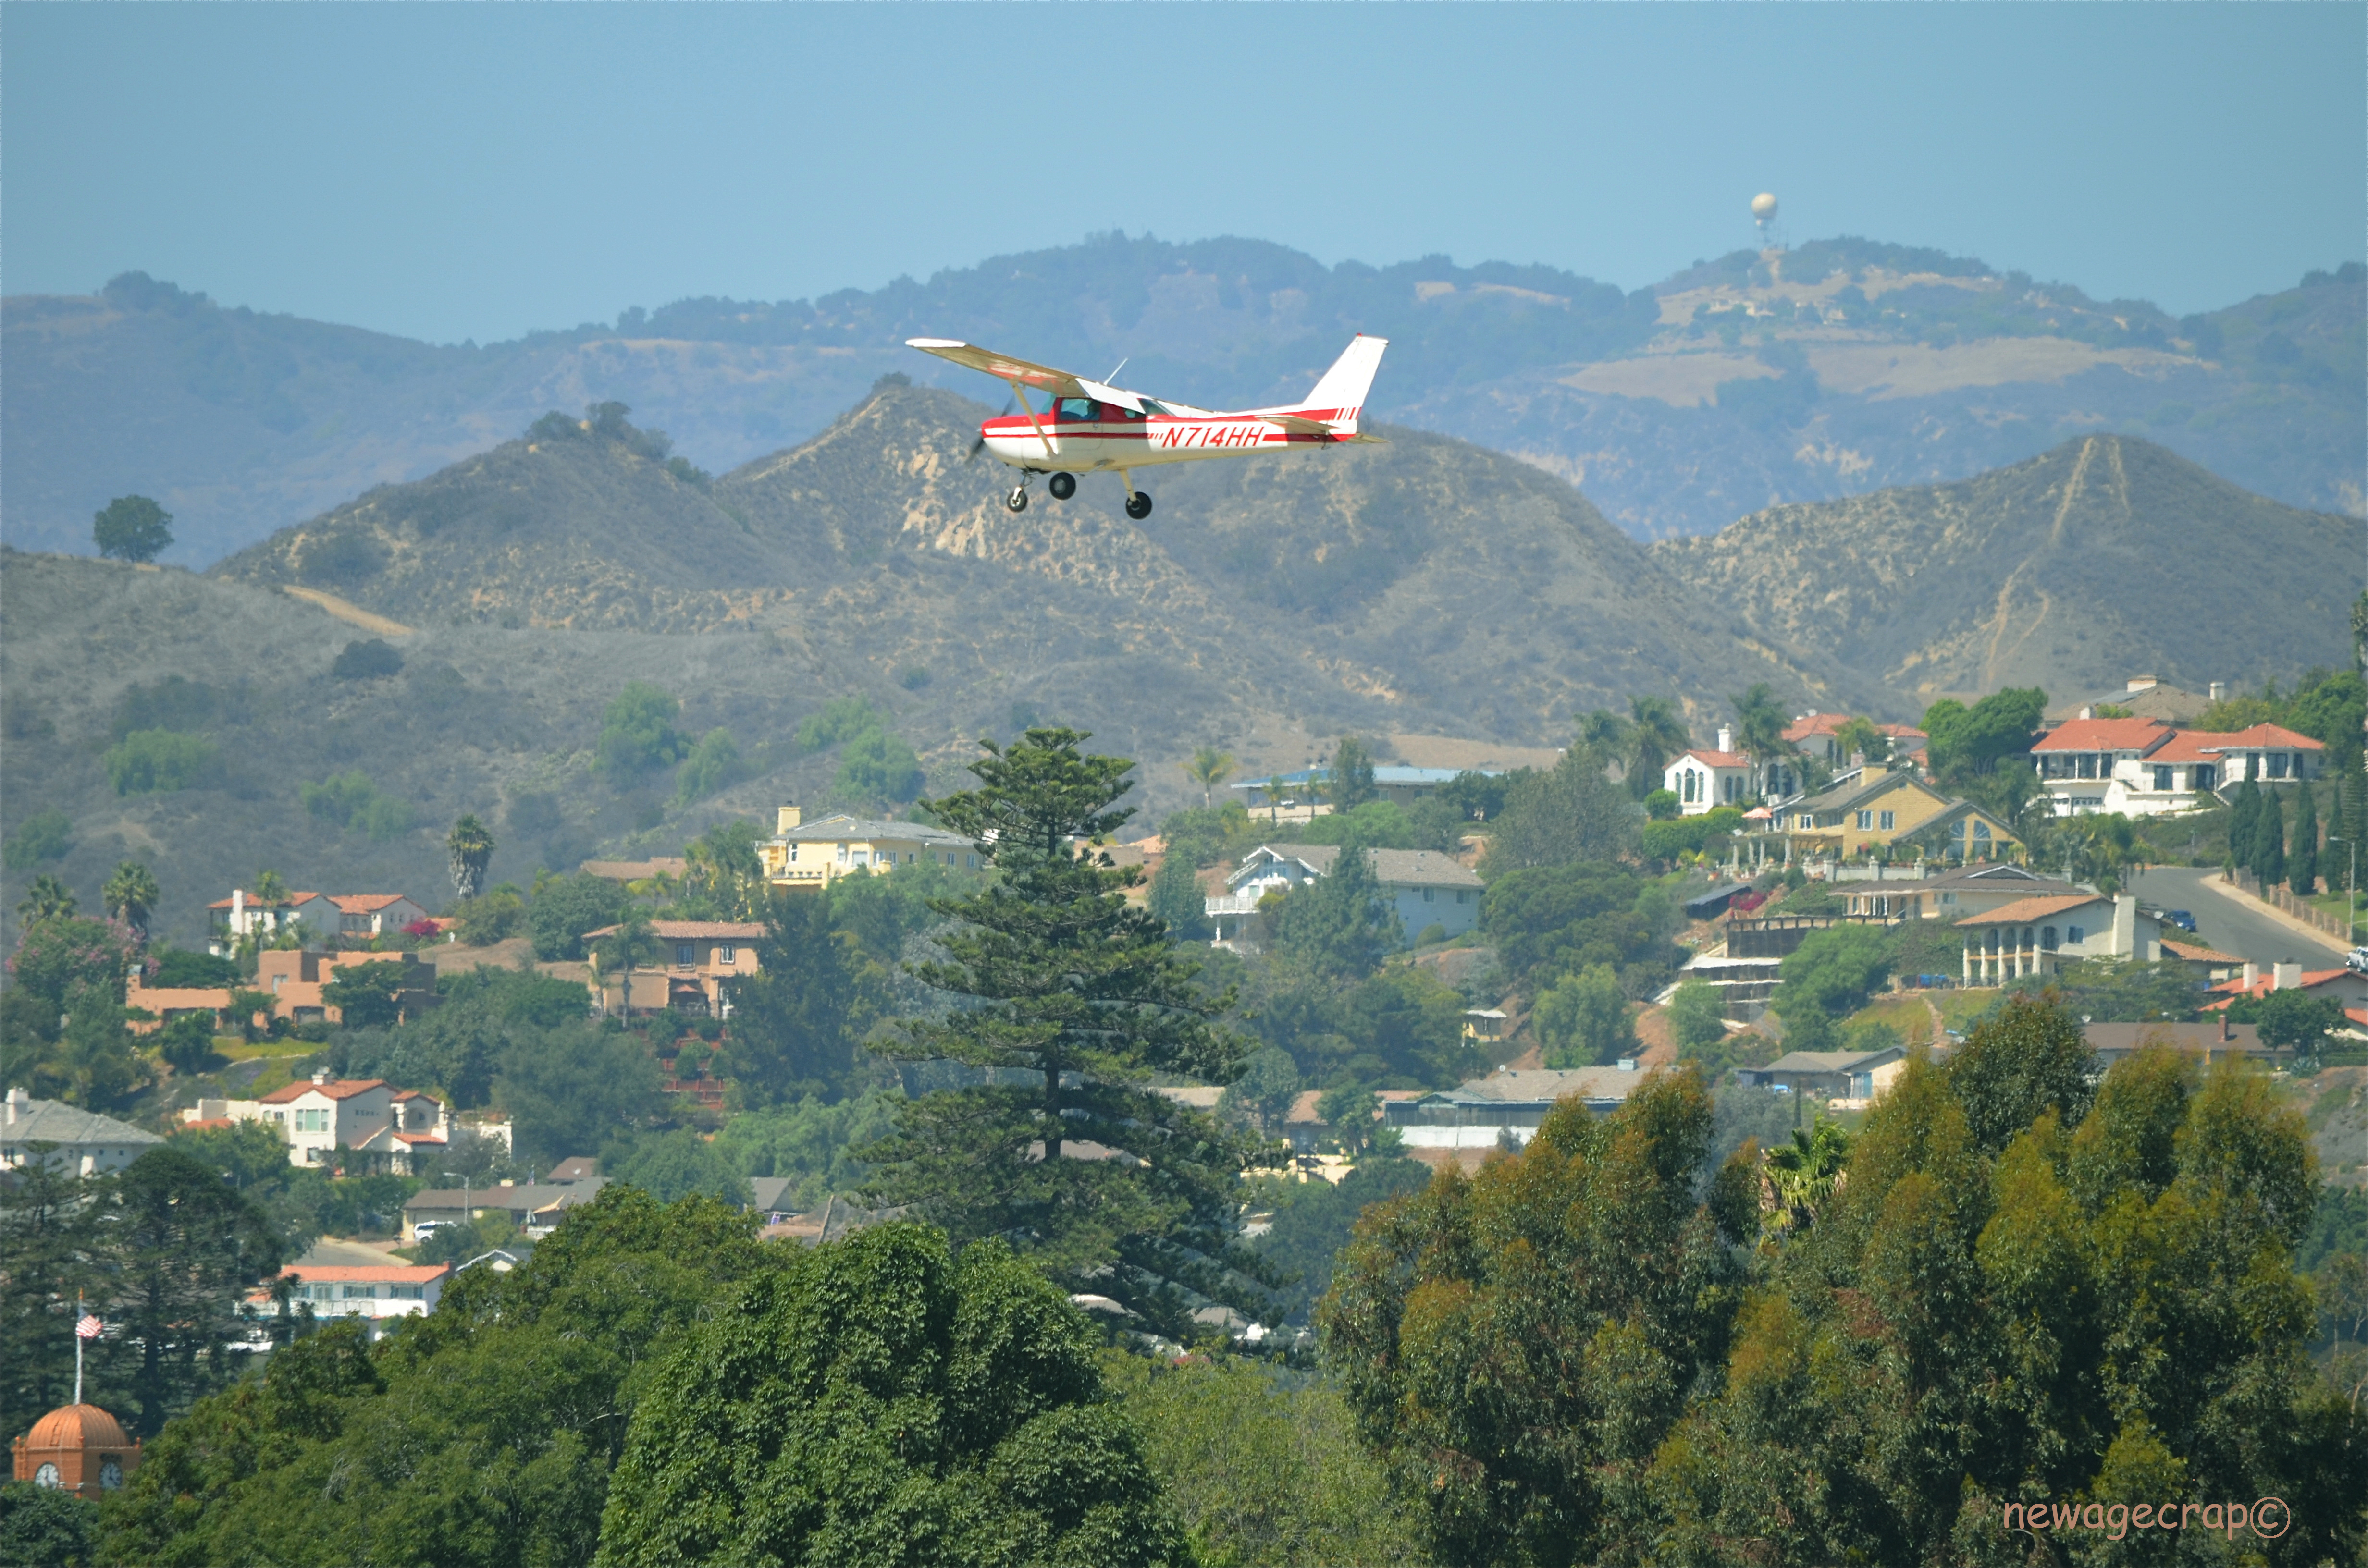
mountain, hill, town, mountain range, flying, airplane, village, aviation, tourism, cable car, alps, airplanes, planes, cessna, newagecrapphotography, santapaulaca, santapaulaairport, cessnalanding, venturacounty, santabarbaraca, fixedwingsingleengine, 1977cessna150m, n714hh, bird's eye view, aerial photography, geographical feature, human settlement, atmosphere of earth, mountainous landforms